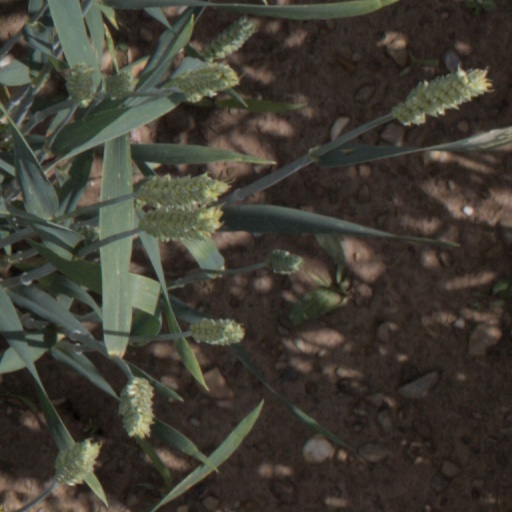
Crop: wheat